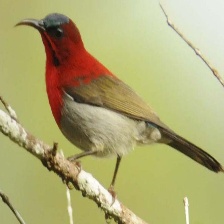
Species: CRIMSON SUNBIRD
Scientific name: AETHOPYGA SIPARAJA